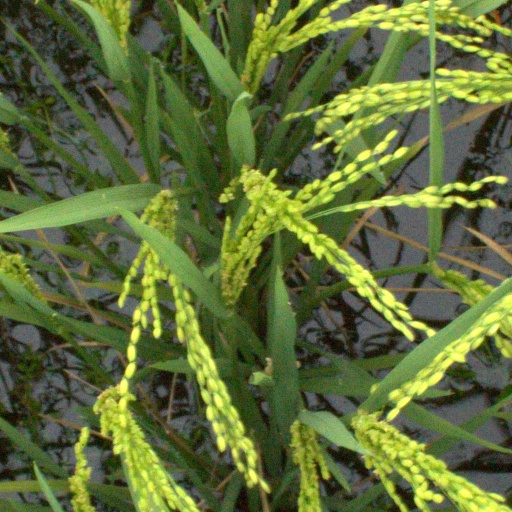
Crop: rice